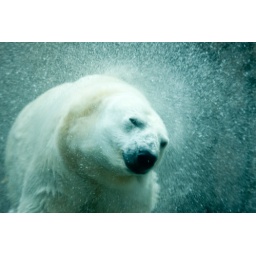
A polar bear shaking off the water in an attempt to cool and dry off on a hot summer day